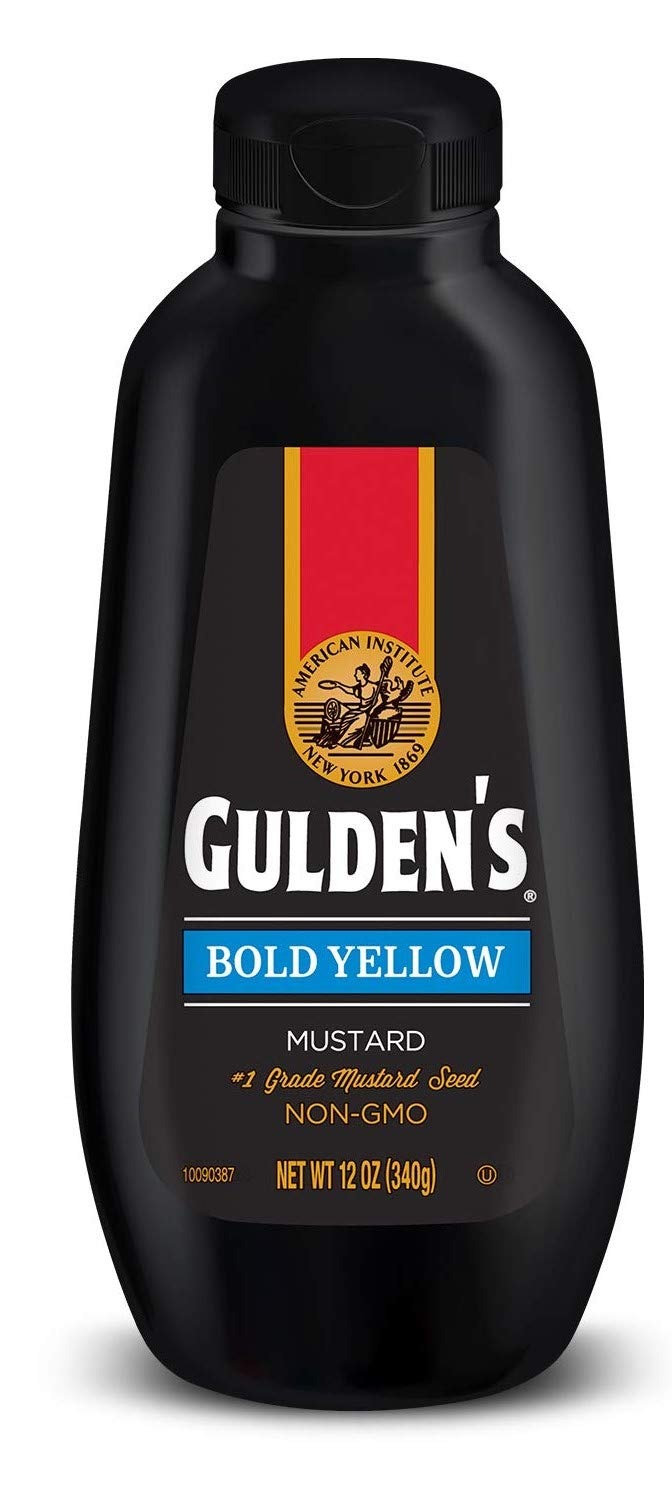
Item Name: Gulden's Yellow Mustard (Pack of 3) 12 oz Squeeze Bottles
Bullet Point: 3 Pack Listing
Value: 36.0
Unit: Ounce

Price: 9.38